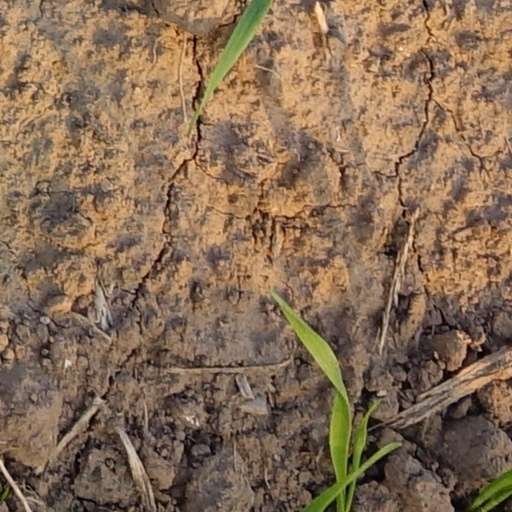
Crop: wheat